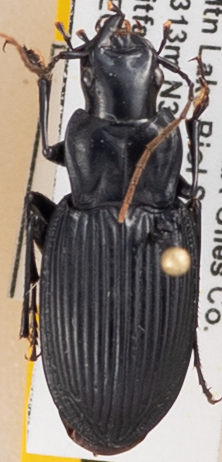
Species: Dicaelus teter
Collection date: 2022-06-14
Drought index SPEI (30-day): -0.03
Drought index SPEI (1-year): -1.01
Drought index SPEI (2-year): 0.1